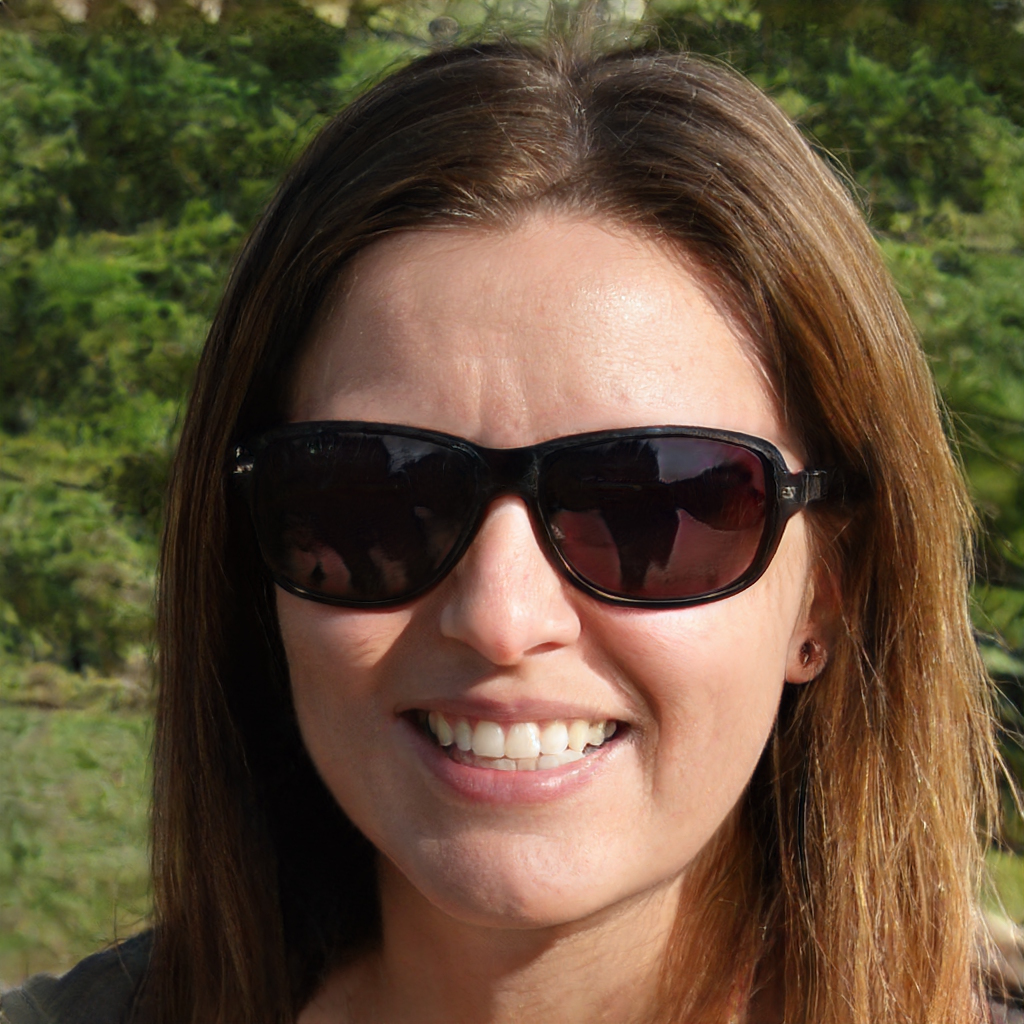
Portrait style: Real Portrait